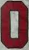
Number: 0